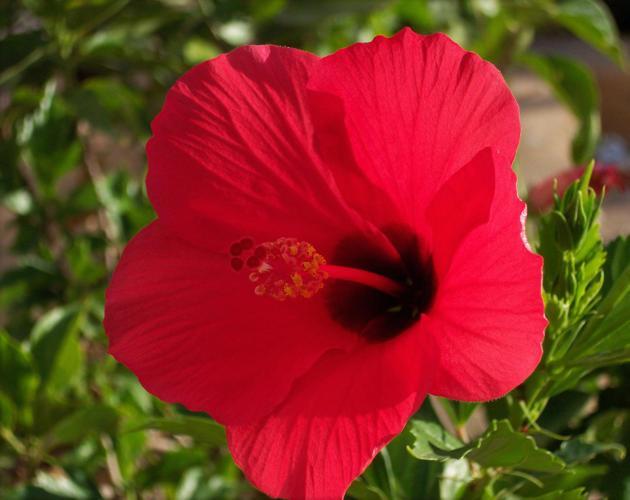
Label: hibiscus